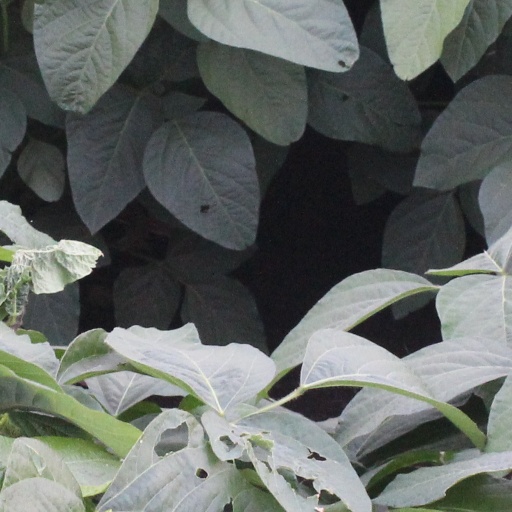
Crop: soybean